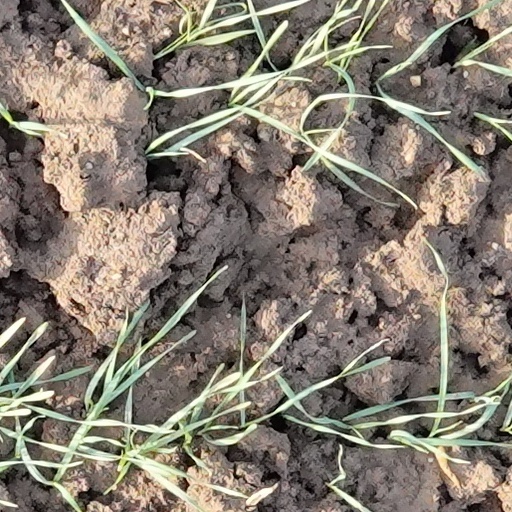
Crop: wheat